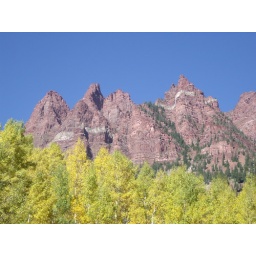
This mountain ridge towered high above the lake in Maroon Belles, Colorado